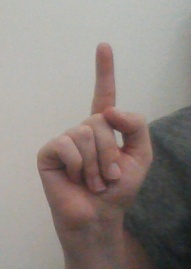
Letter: bb